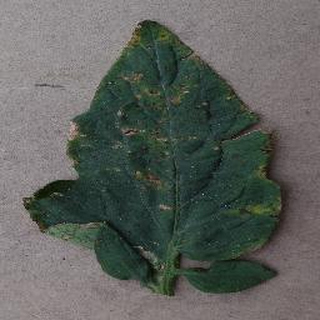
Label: tomato_bacterial_spot